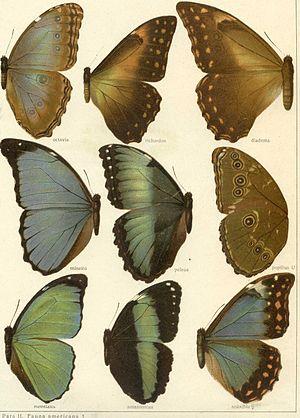
Morpho richardus est une espèce d'insectes lépidoptères qui appartient à la famille des nymphalidés, sous-famille des Morphinae, à la tribu des Morphini et au genre Morpho.